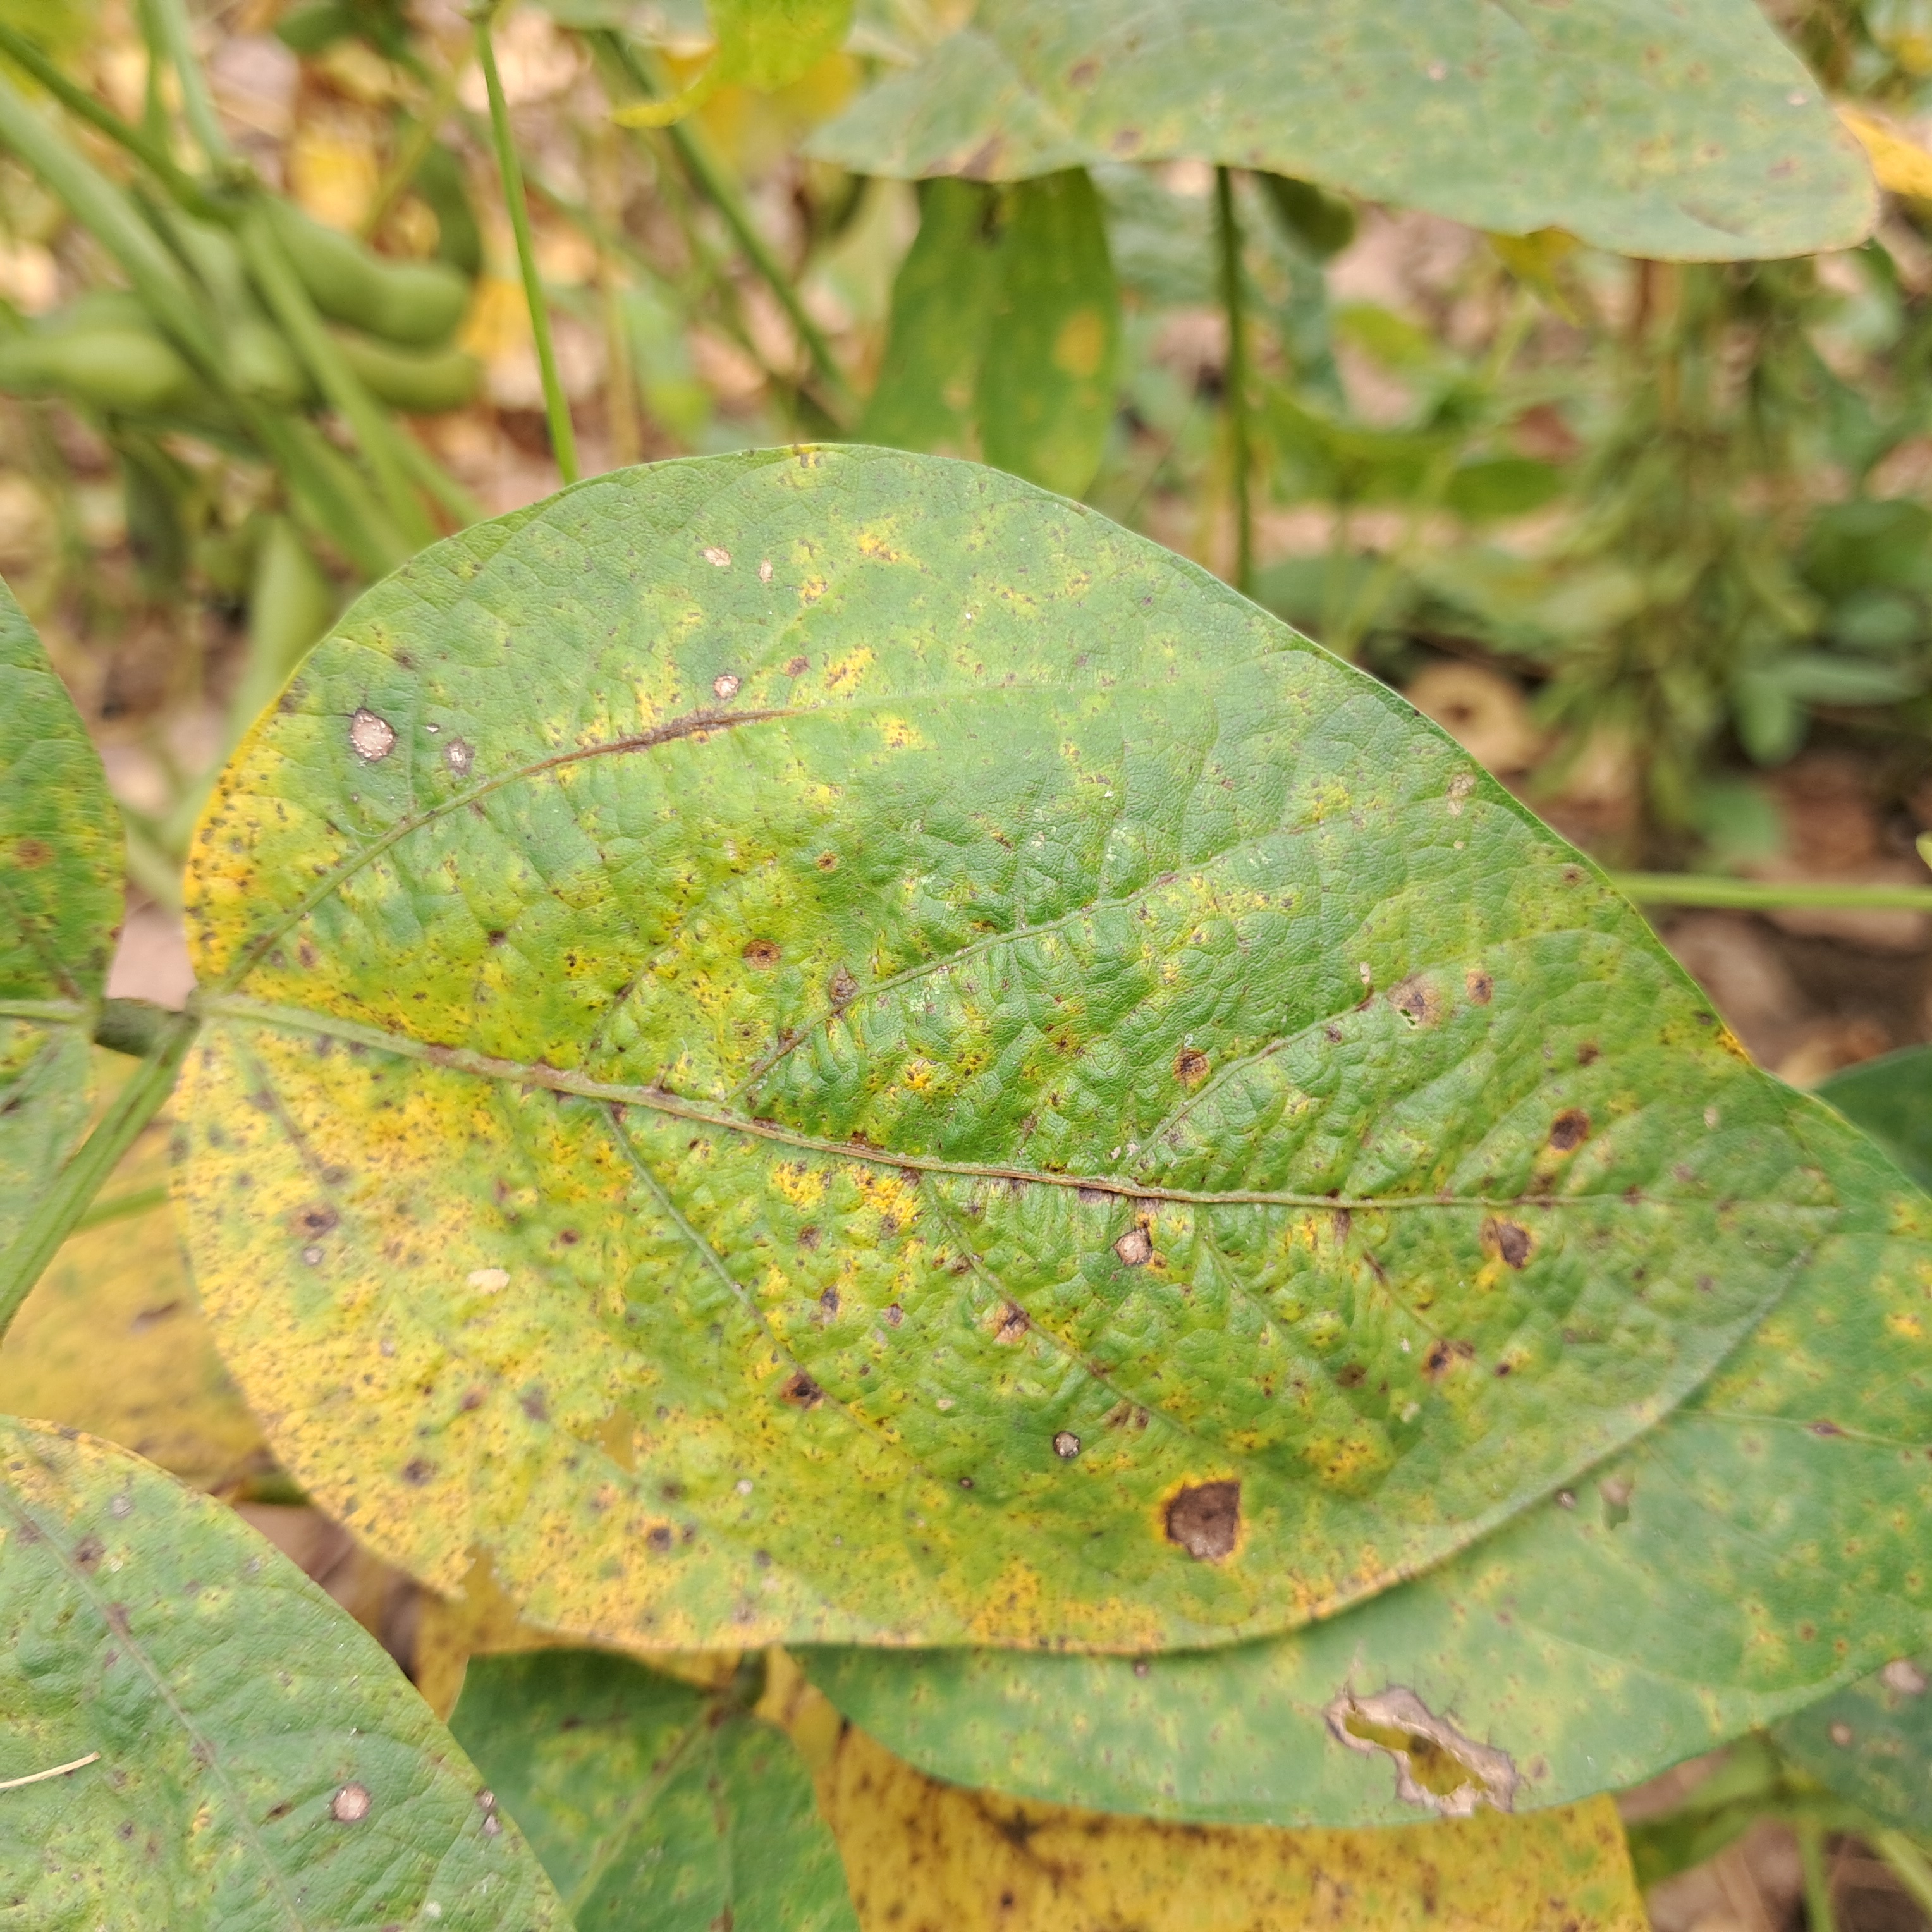
Label: Rust